2004 Indian Ocean earthquake and tsunami

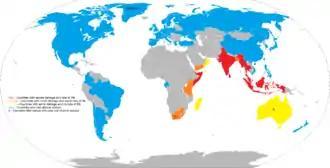

The province of Phang Nga was the most affected area in Thailand. The quiet resort town of Khao Lak is located on a stretch of golden sandy beach, famed for its hotels overlooking the Andaman Sea and hilly rainforests. A video, taken by a local restaurant manager from a hill adjacent to the beach, showed that the tsunami's arrival was preceded by a sudden retreat of the sea exposing the seafloor. Many tourists and locals can be seen trying to gather fish. Moments later, the tsunami arrives as a wall of foaming water that slams into the coast, washing away numerous people who had no time to escape. Another amateur video, captured by a German family at beach level, showed the tsunami appearing as a white horizontal line in the distant horizon, gradually becoming bigger (bore-like), engulfing a jet skier and lifting two police boats. A maximum inundation of approximately was measured, the inundated depths were and there was evidence that the tsunami reached the third floor of a resort hotel. The tsunami in Khao Lak was bigger due to offshore coral reefs and shallow seafloor which caused the tsunami to pile-up. This was similar to eyewitness accounts of the tsunami at Banda Aceh.